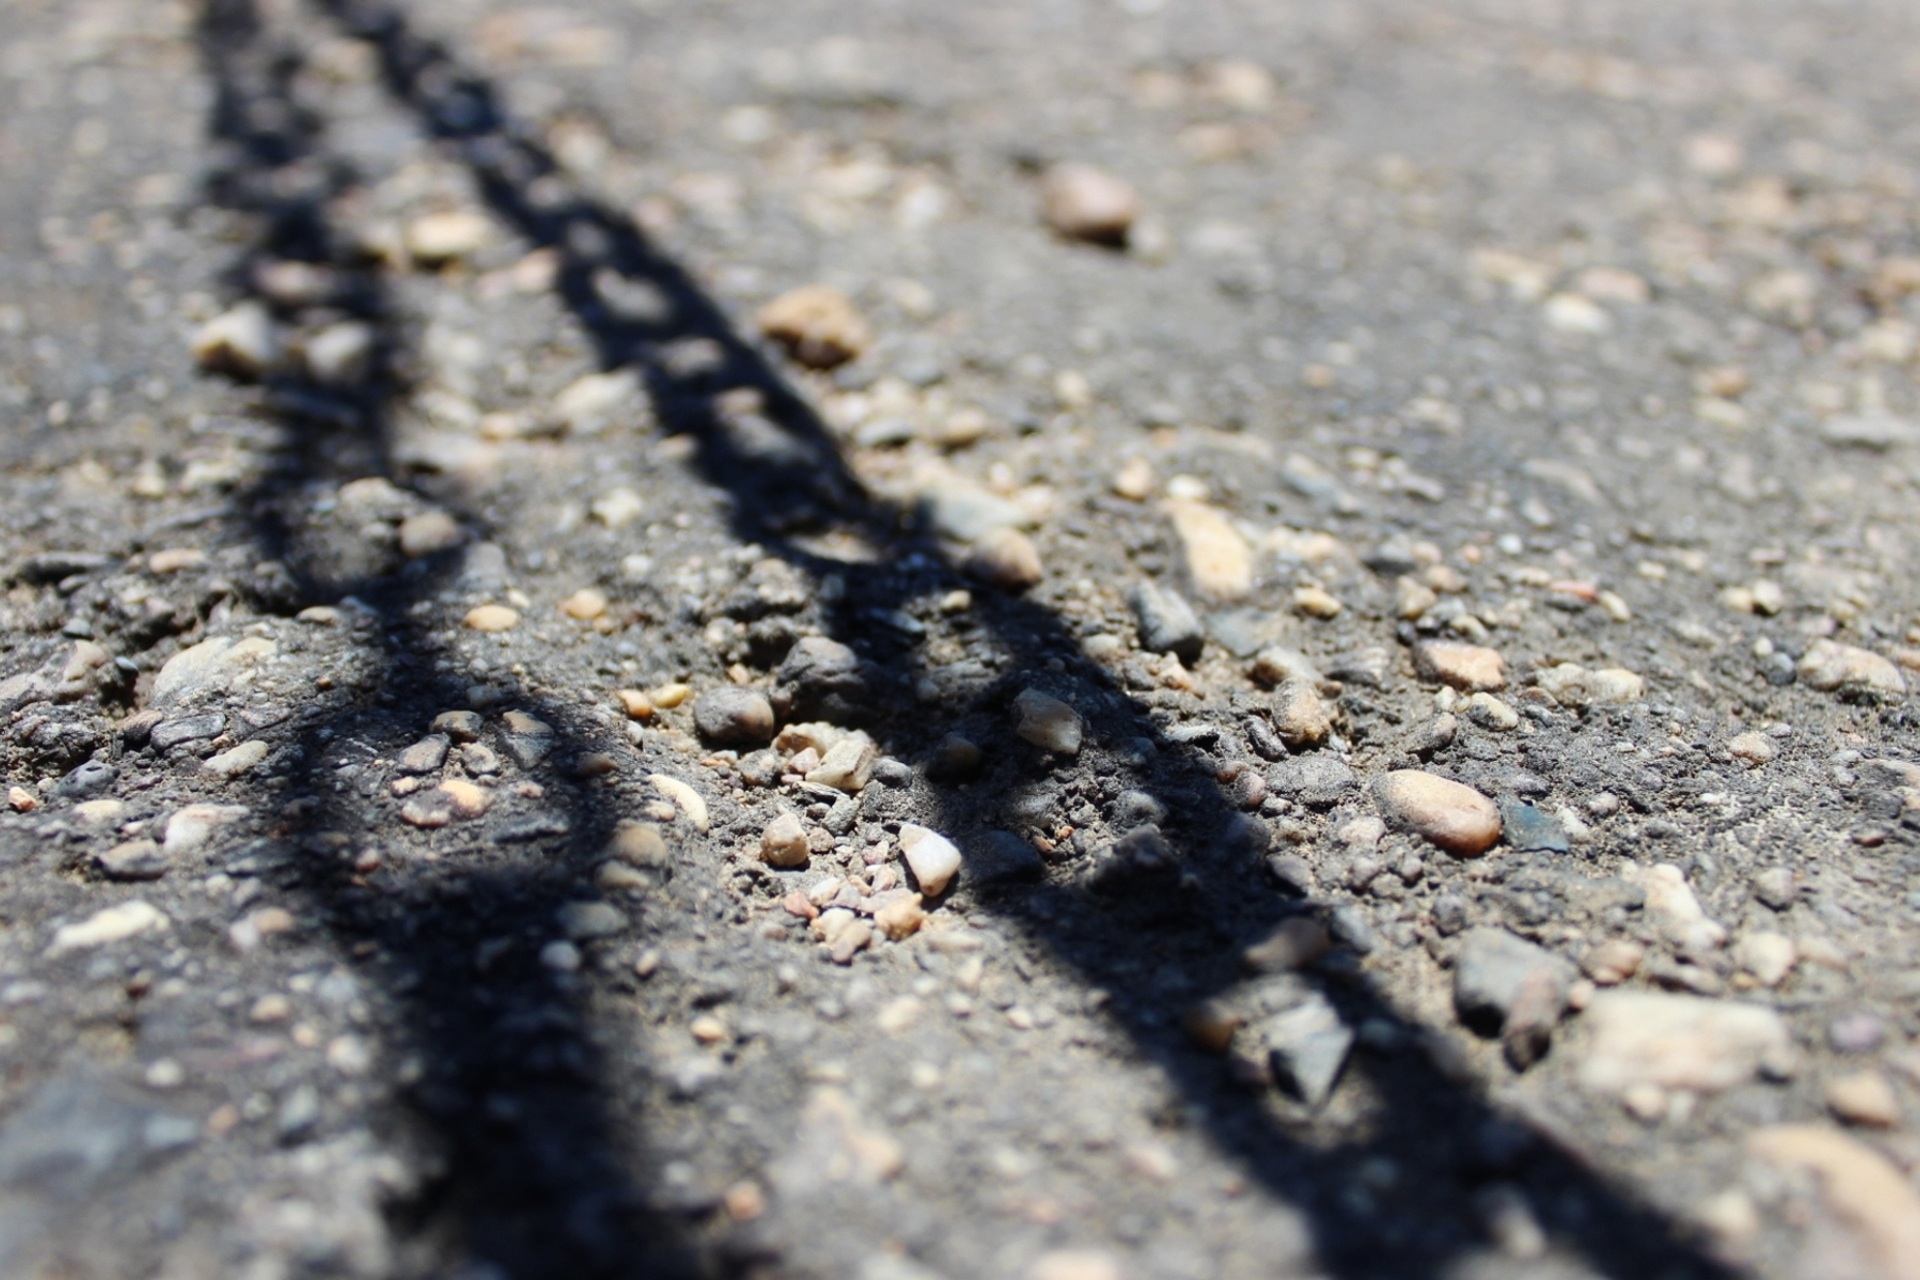
sand, leaf, asphalt, soil, close up, macro photography, road surface